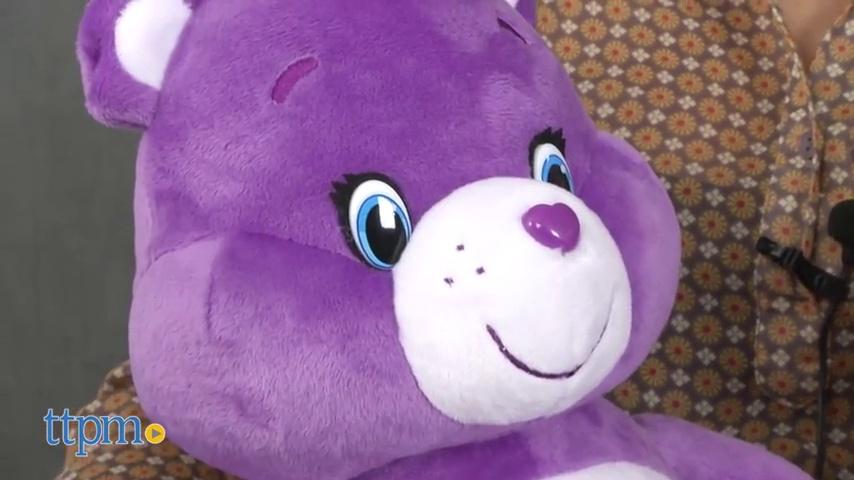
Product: Care Bears Hug & Giggle Feature Cheer Plush
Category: Toys & Games | Stuffed Animals & Plush Toys | Plush Interactive Toys
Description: Spread the laughter and fun with the Care Bears Hug and Giggle Plush Cheer Bear.
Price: $19.99
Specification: ProductDimensions:7.2x8.5x12.5inches|ItemWeight:1.75pounds|ShippingWeight:1.75pounds(Viewshippingratesandpolicies)|DomesticShipping:ItemcanbeshippedwithinU.S.|InternationalShipping:ThisitemcanbeshippedtoselectcountriesoutsideoftheU.S.LearnMore|ASIN:B01KZANDBM|Itemmodelnumber:43691|Manufacturerrecommendedage:3months-6years|Batteries:2AAbatteriesrequired.(included)